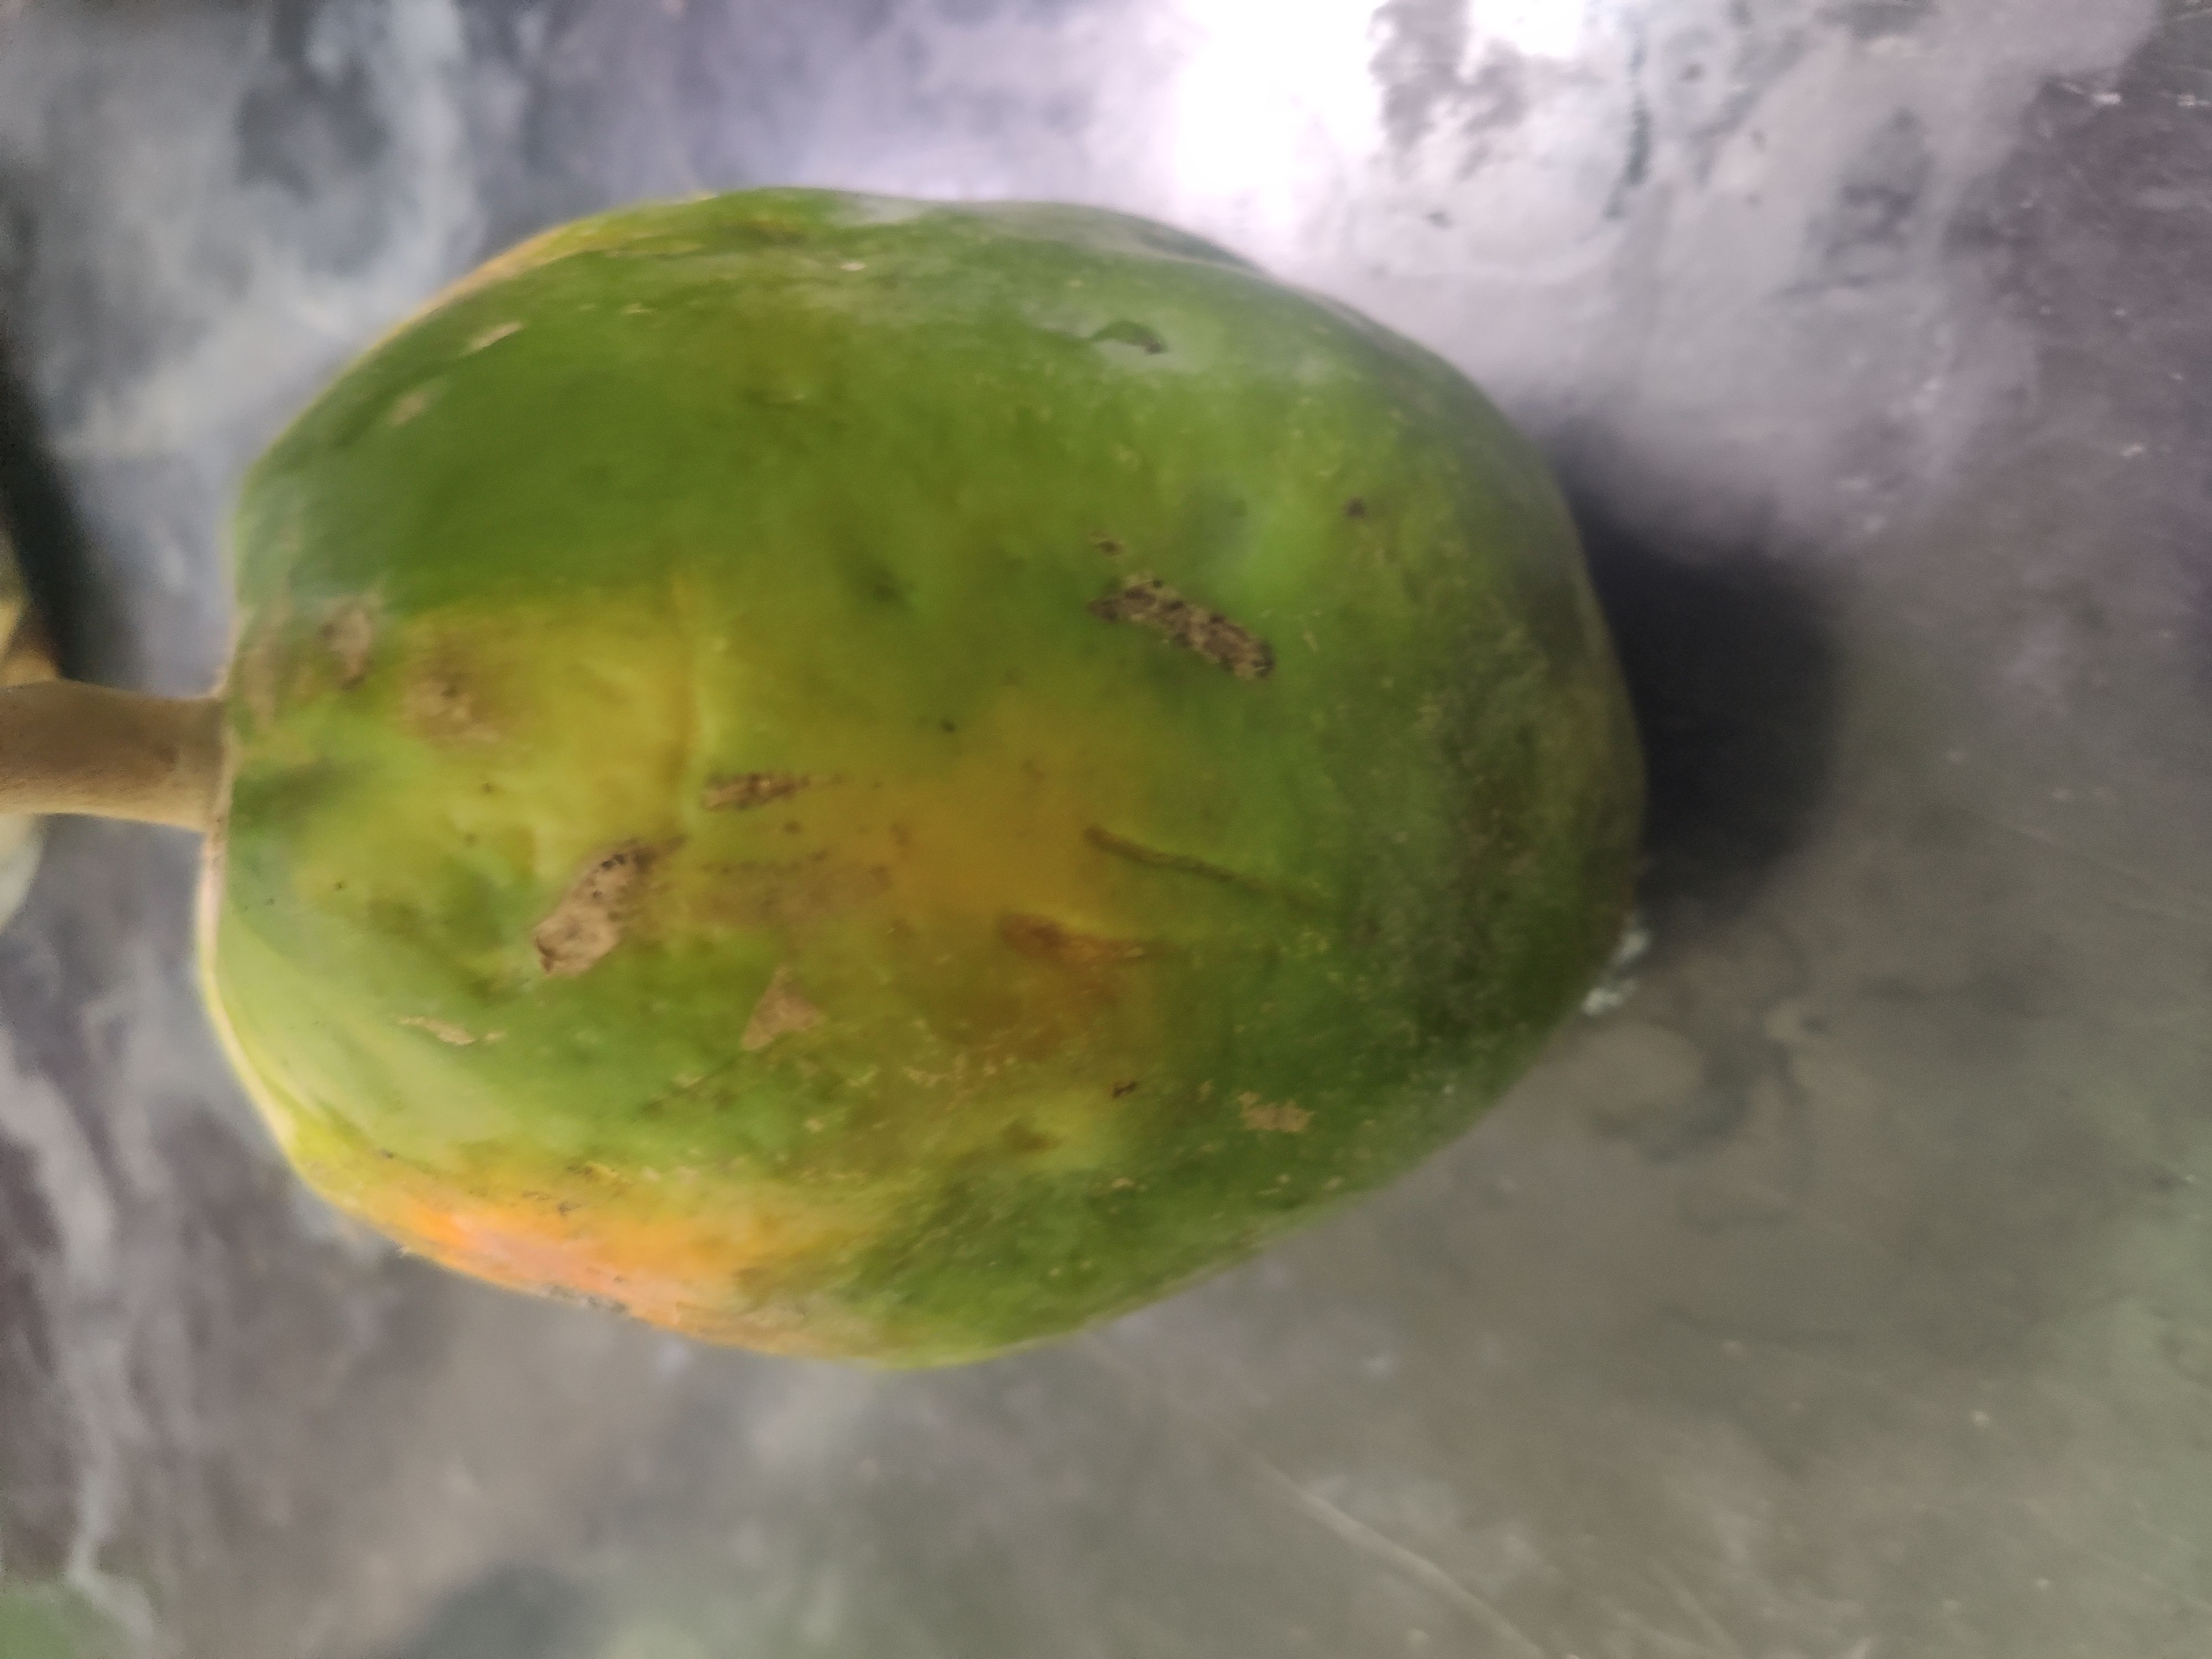
Fruit: papayas
Grade: 1st-grade